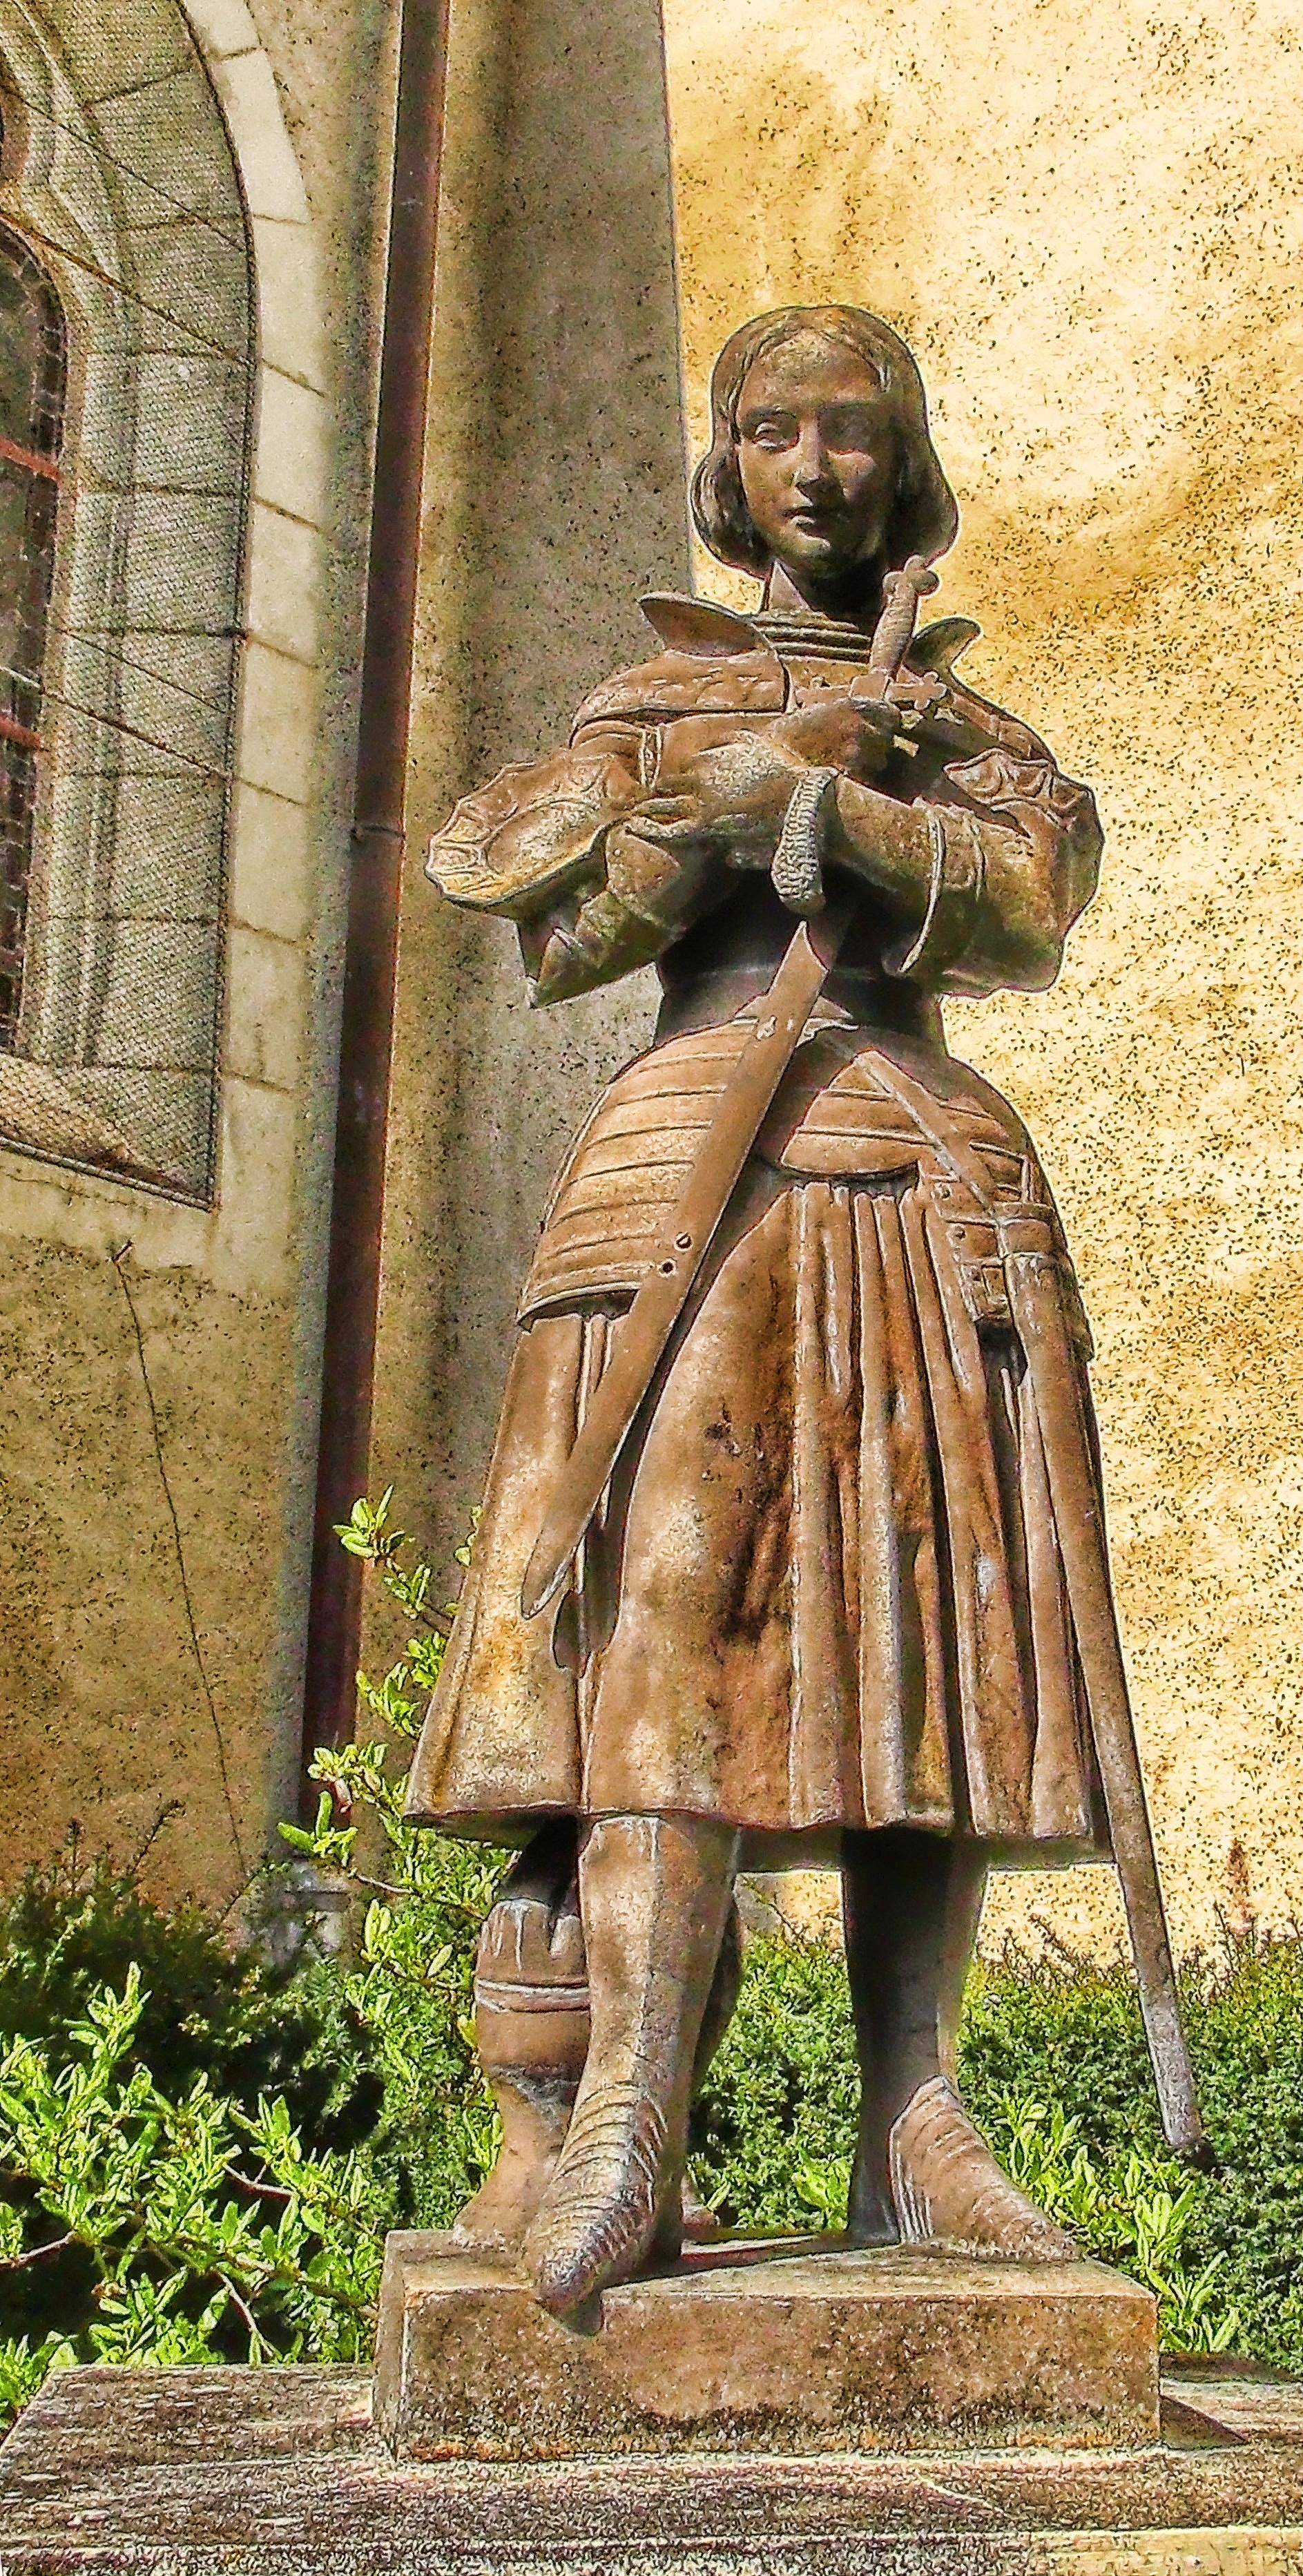
monument, statue, sculpture, art, temple, symbolism, history, carving, middle ages, ancient history, sologne, jeanne, pierrefitte on sauldre